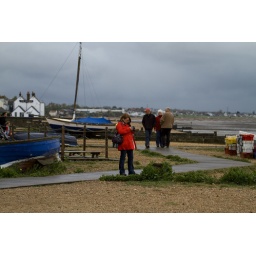
Bend in the beach road